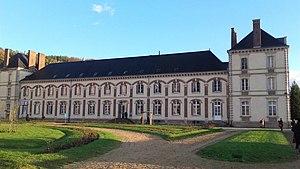
Sanctuaire de Montligeon
La basilique Notre-Dame de Montligeon, consacrée à « Notre-Dame Libératrice des âmes du Purgatoire », est une église de pèlerinage, centre d'un sanctuaire dédié à la prière pour les défunts. Elle est située à La Chapelle-Montligeon, petite commune de la région du Perche, dans le sud-est du département de l'Orne.